Adjustable grip hitch

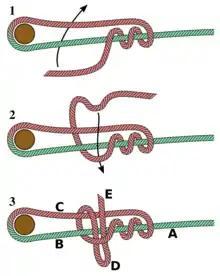
Tying the adjustable grip hitch (slipped)

The working end is wrapped inwards around the standing part (A-B) twice (1). Then another turn is made around both parts and a bight is pulled through the last wrap (2, 3) for the slipped version (left image), or just the end for the non-slipped version (right image). The knot needs to be pulled tight to actually grip (the slack is pulled out of the windings and the knot pulled tight at C and D).